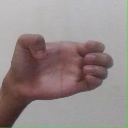
अक्षर: ख